Northallerton

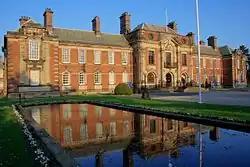
North Yorkshire County Hall

The ancient parish of Northallerton covered a wide area including the townships and chapelries of Romanby, Brompton and Deighton, and the detached part of High Worsall on the River Tees. They became separate civil parishes in the 19th century.